Carl Aarsleff

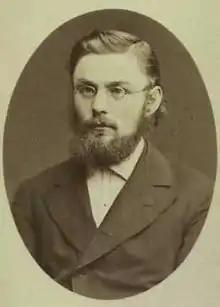
Photograph of Carl Aarsleff by N.E. Sinding, 1874

Carl Vilhelm Oluf Peter Aarsleff (14 August 1852 – 4 January 1918) was a Danish sculptor.